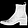
Label: Ankle boot